Describe the emotion expressed in this image:  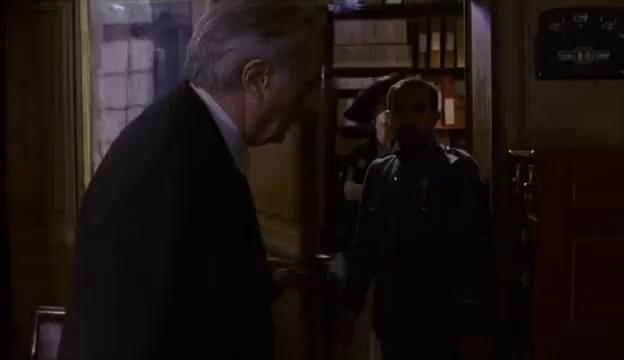
This person displays Suffering, valence and arousal with low intensity.